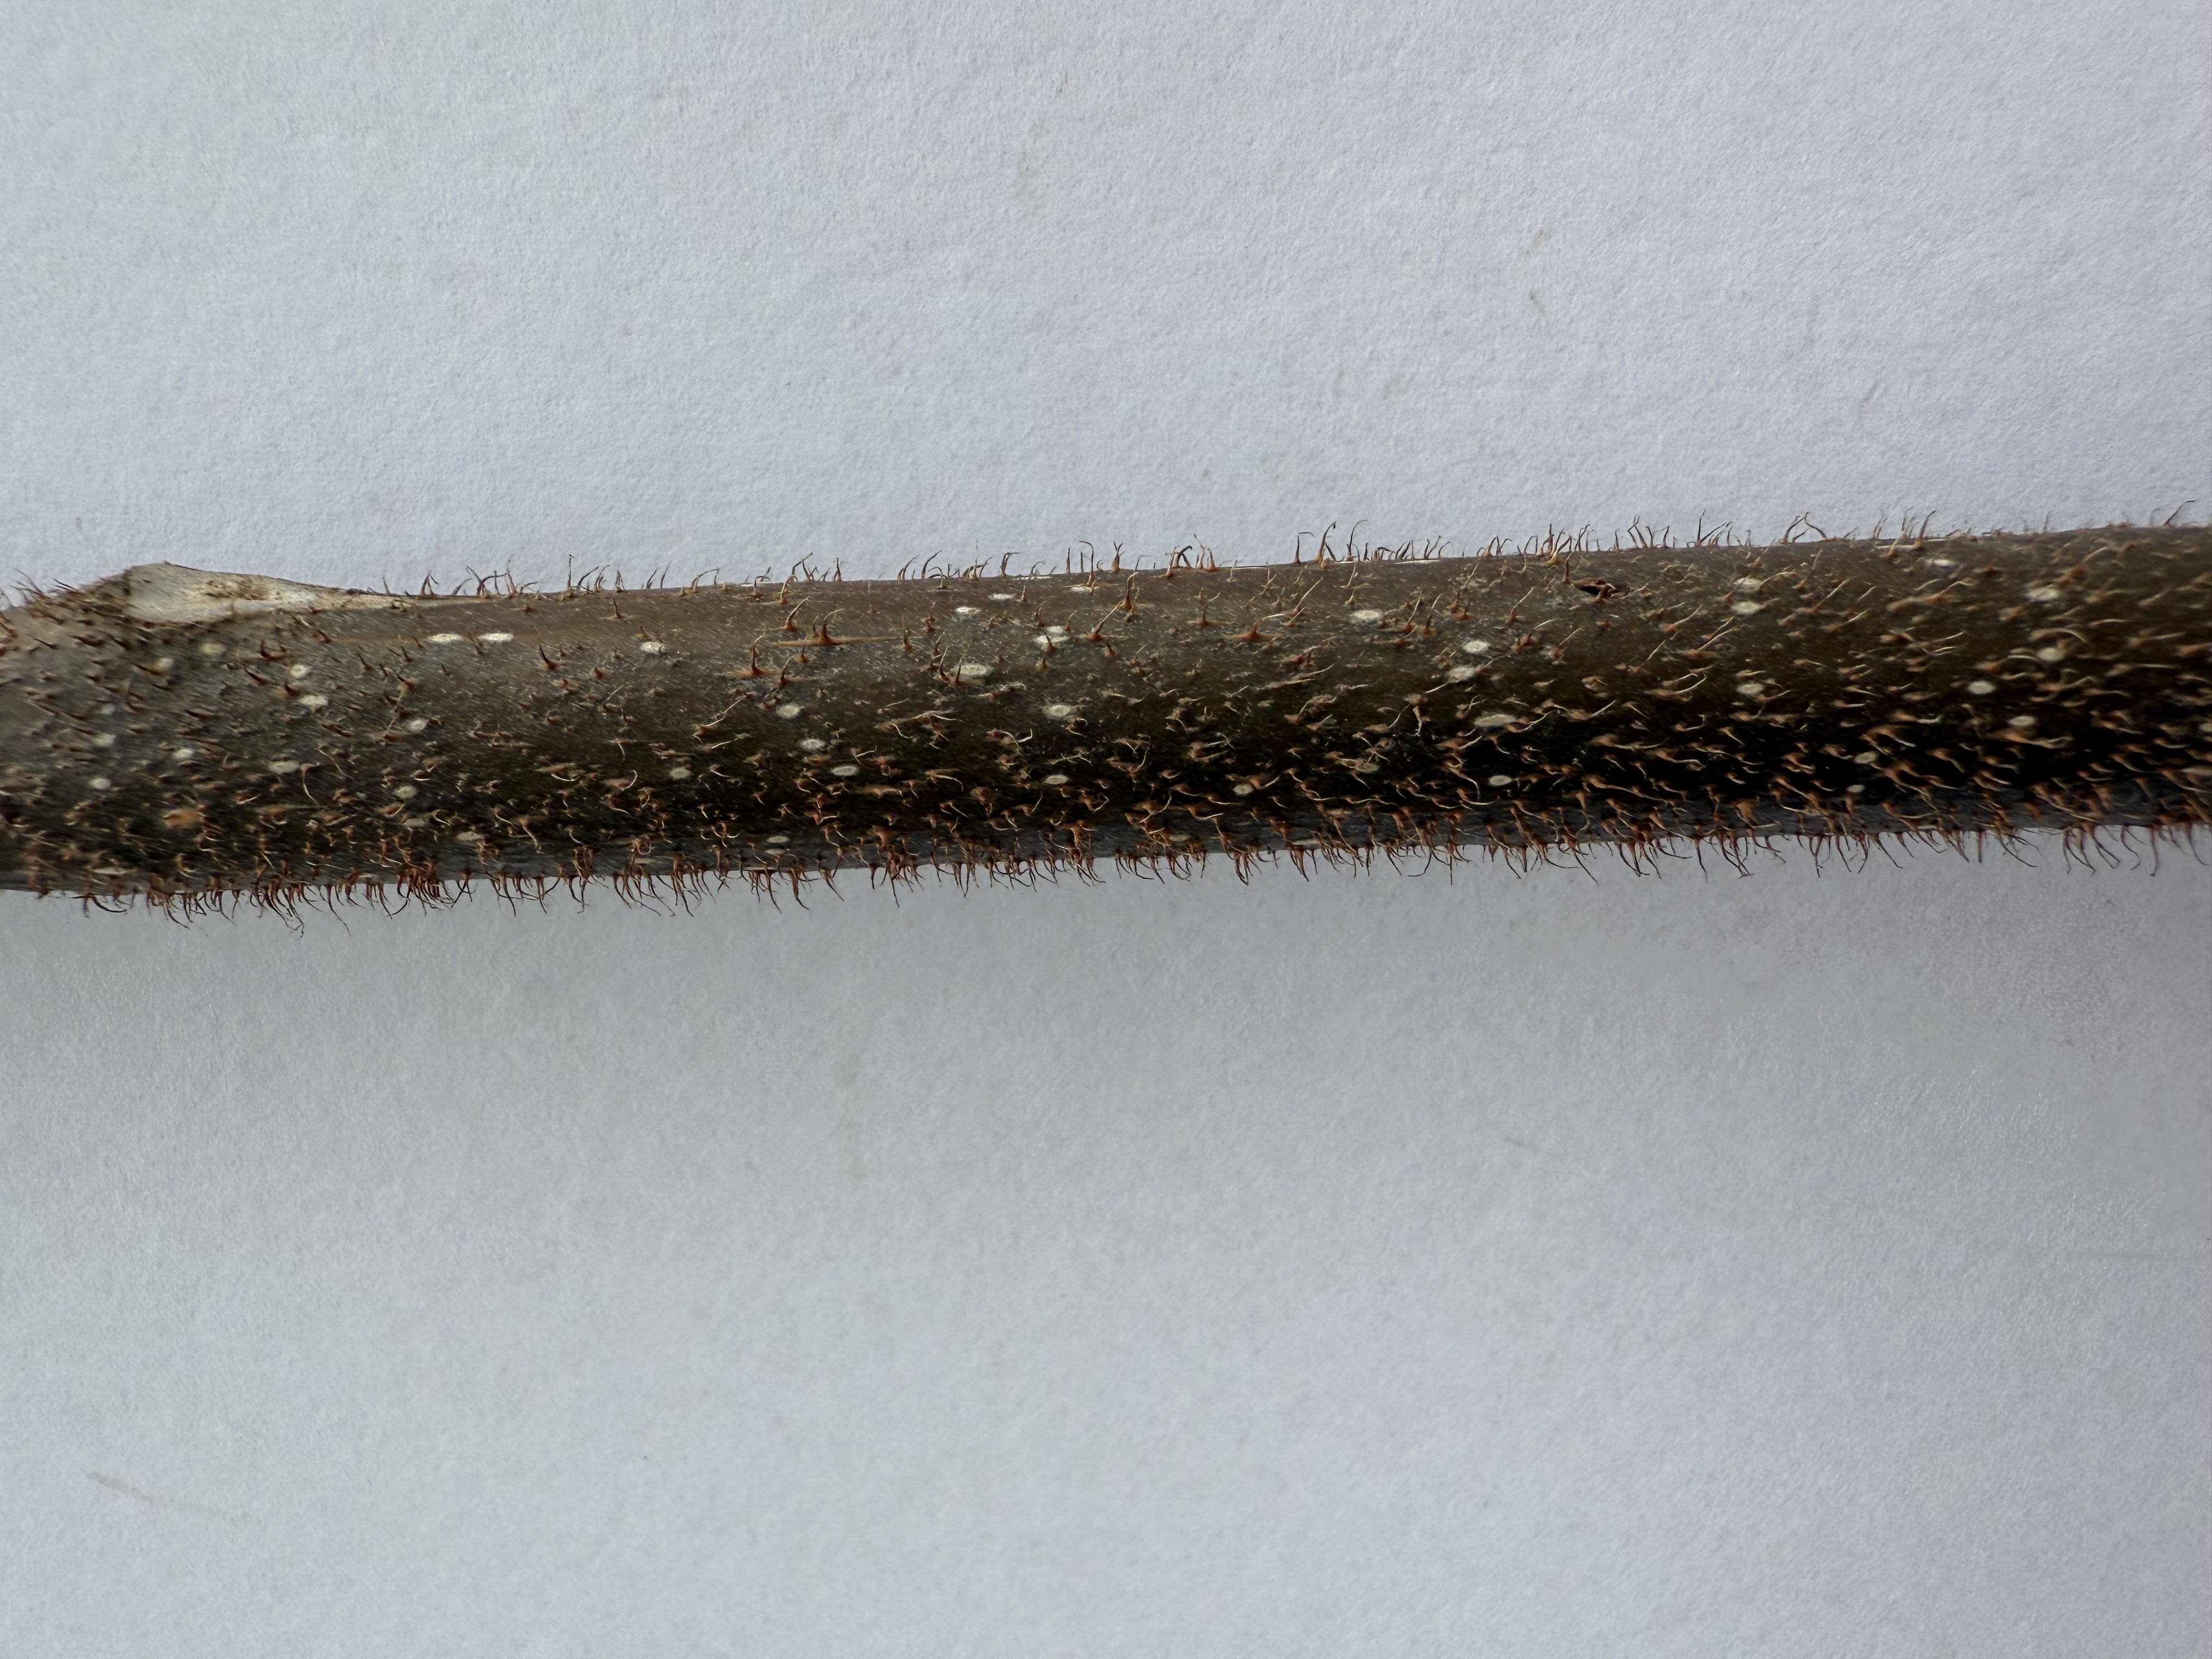
Variety: Kiwi